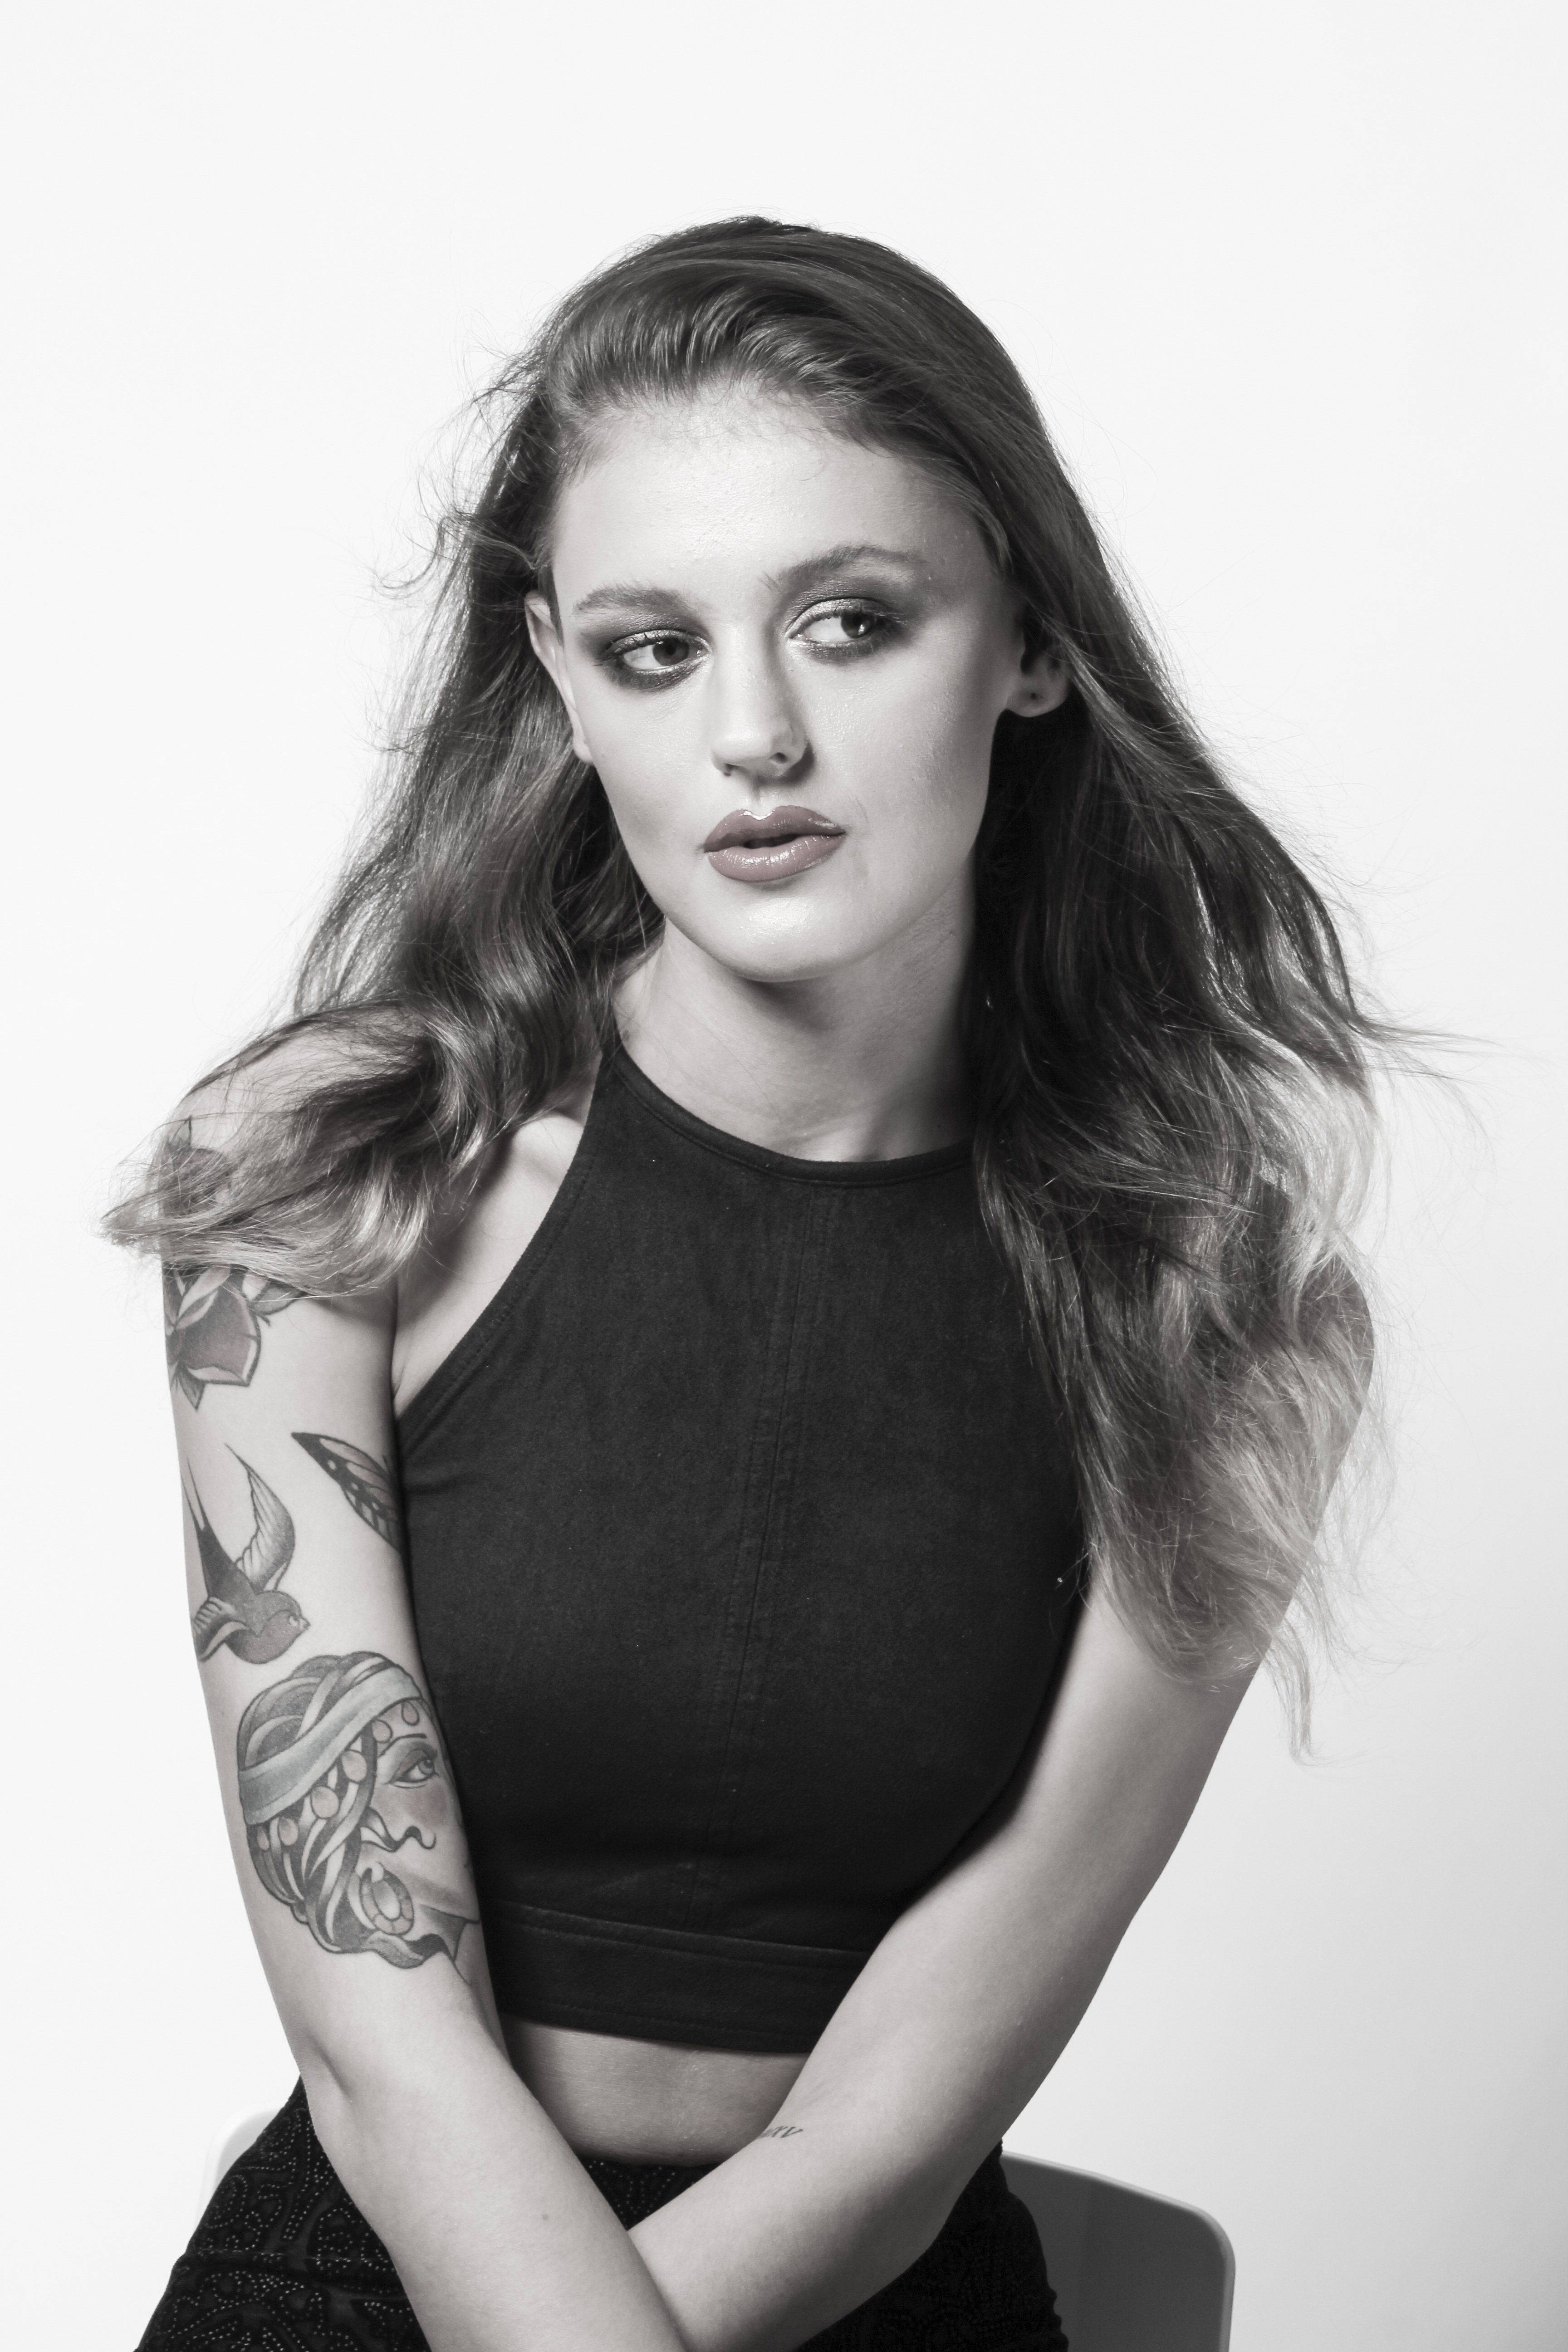
person, black and white, girl, woman, hair, white, photography, female, portrait, model, studio, fashion, professional, black, monochrome, lady, arm, hairstyle, long hair, face, dress, beauty, tattoos, sexy, gorgeous, sunning, photo shoot, brown hair, monochrome photography, portrait photography, art model, supermodel